2011 Football League One play-off final

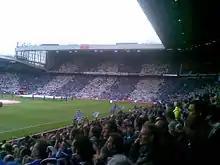
Huddersfield Town fans at Old Trafford

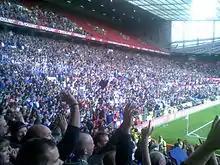
Peterborough United fans celebrate

Due to the 2011 UEFA Champions League Final being held at Wembley Stadium on 28 May 2011, it appeared that the three Football League play-off finals may have to be played at a different venue for the first time since 2007. Manchester United's Old Trafford had been confirmed as a possible alternative, while Arsenal's Emirates Stadium and the Millennium Stadium in Cardiff were also under consideration to host the Championship, League One and League Two play-off finals. It was confirmed in January 2011 that Wembley would host the Championship play-off final on 30 May, while Old Trafford would host the League Two and League One finals on 28 and 29 May respectively.